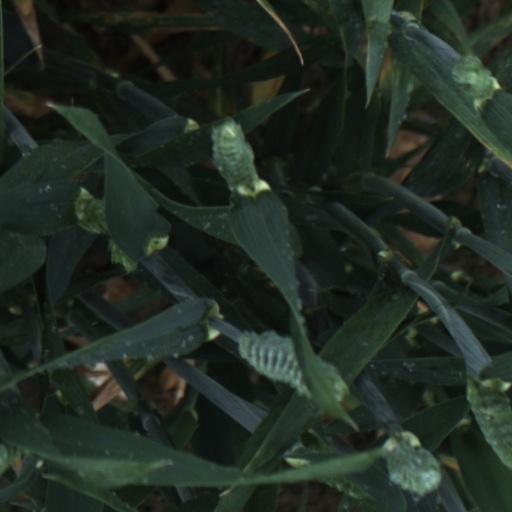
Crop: wheat